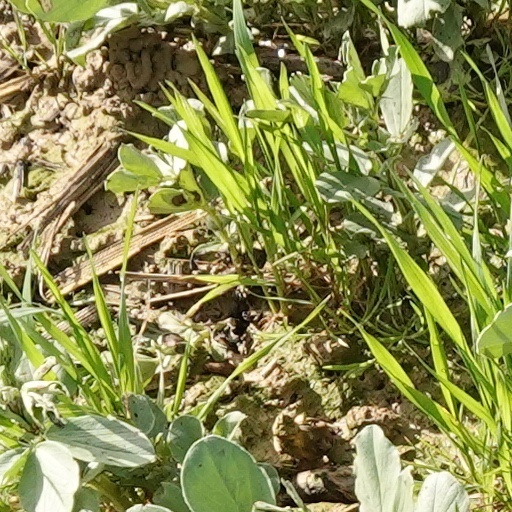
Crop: wheat